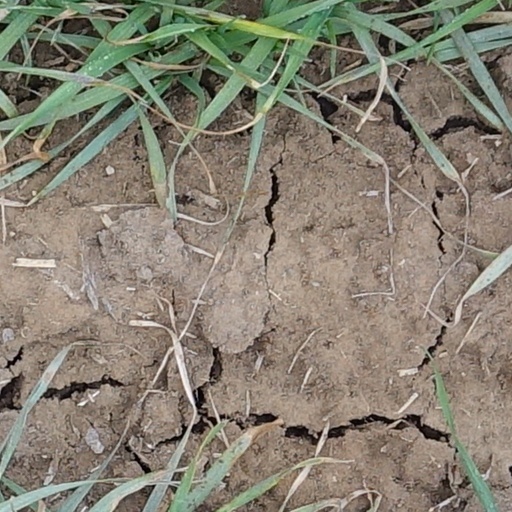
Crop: wheat